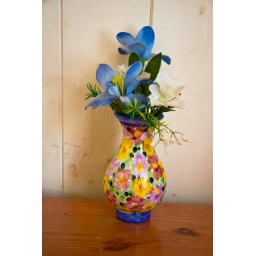
This vase of paper flowers was in a cafe at Leigh-on-Sea in Essex.